Penha de França

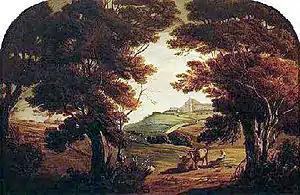

In 1854, the ', serving Linha do Norte—the most important railway line in Portugal—was built. The structure consists of two sections - one with stone arches and the other with metal beams. The metal section, built in 1854 and designed by John Sutherland and Valentine C. L., had a span of 15.60 meters, while the stone arch section is about 36 meters long. The metal beams were replaced in 1954.